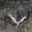
Label: shrew